Space Station 76

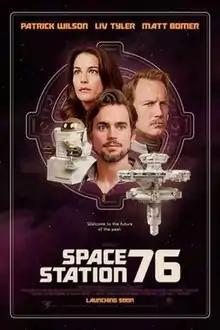
Teaser poster

Space Station 76 is a 2014 American parody science fiction film, directed by Jack Plotnick, and co-written by Plotnick, Jennifer Elise Cox, Sam Pancake, Kali Rocha, and Michael Stoyanov.